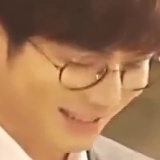
diễn viên Trần Học Đông